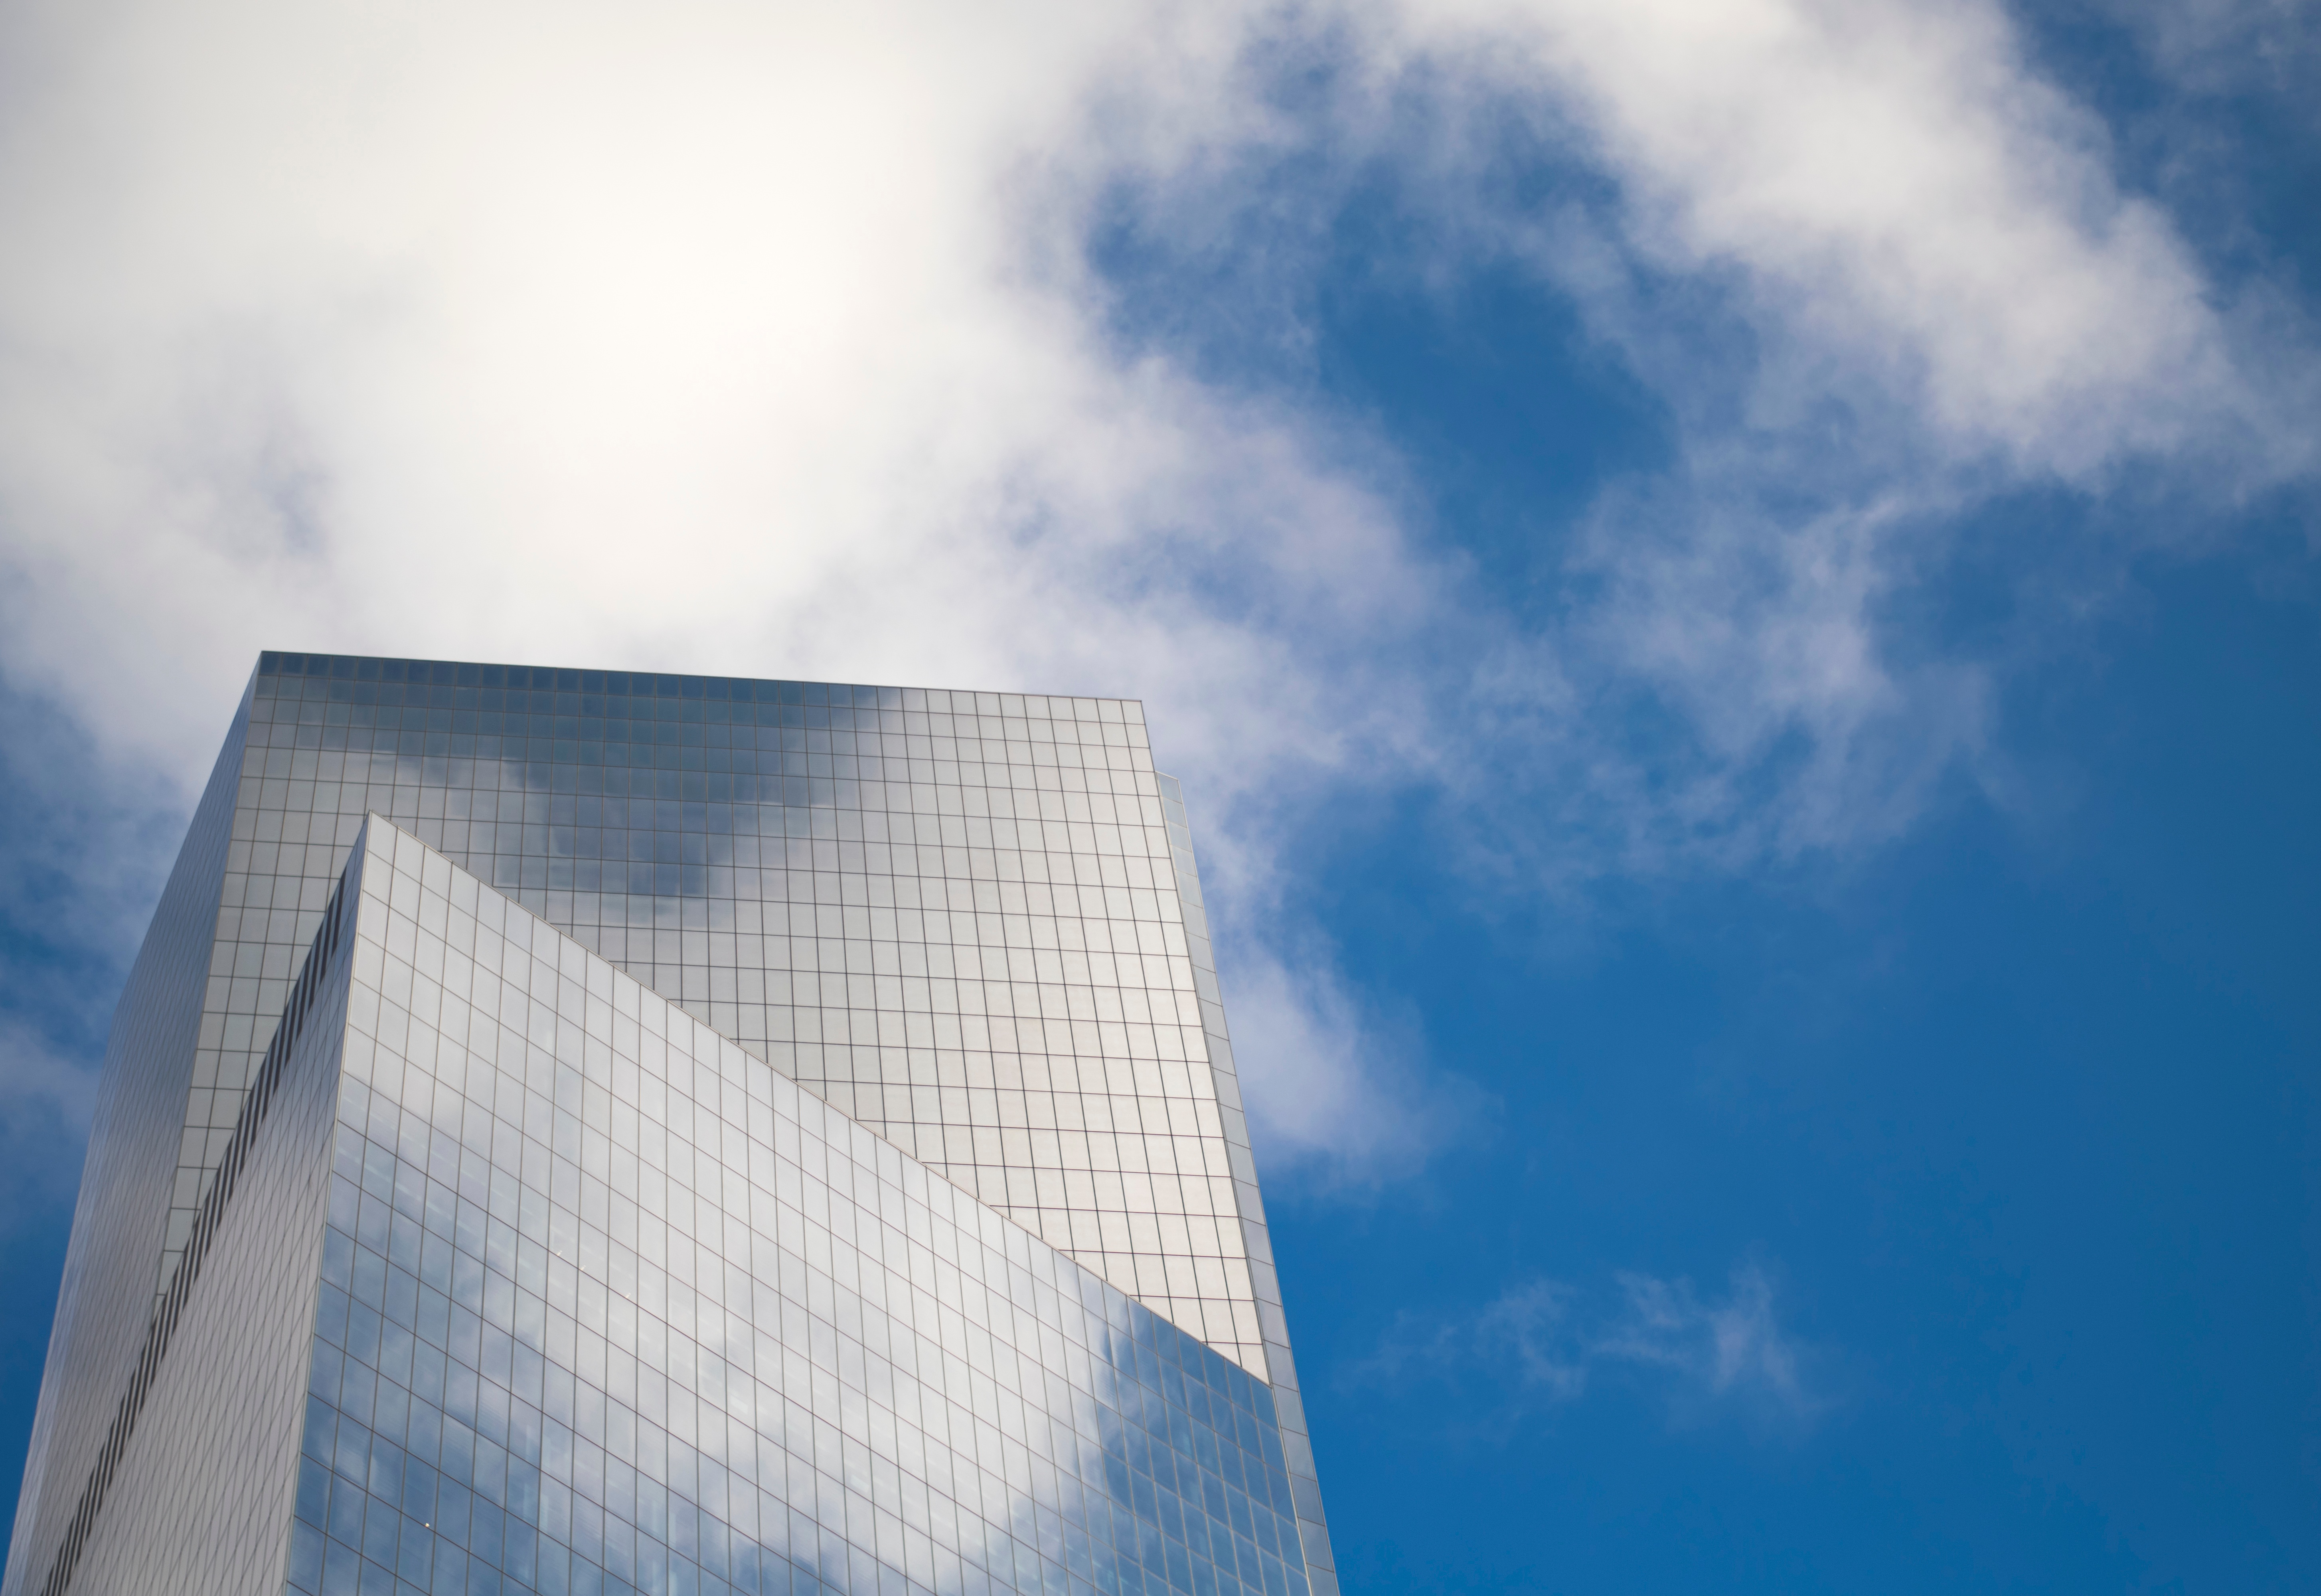
horizon, cloud, architecture, sky, sunlight, building, atmosphere, skyscraper, daytime, reflection, tower, blue, tower block, shape, meteorological phenomenon, atmosphere of earth